Studio 54

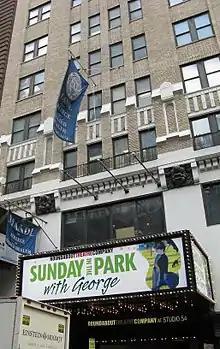
Studio 54, originally the Gallo Opera House, is placed within the base of an office building at 254 West 54th Street.

Philip Goodman leased the theater for five years in mid-1928. Goodman used the theater to stage a production of Laurence Stallings and Oscar Hammerstein II's musical "Rainbow", which ran for less than a month in late 1928. In the meantime, the theater also hosted events such as dance performances, a violin recital, and a choir performance. Radiant Productions leased the theater in September 1929, with plans to present a dozen plays for three weeks each. Their first and only production, "Ladies Don't Lie", was a critical failure. That October, Radiant transferred its lease to William R. Kane, who staged a short-lived revival of the comedy "A Tailor-Made Man" there. At a foreclosure auction in December 1929, the theater's mortgagee Hemphill Realty Corporation bought the theater for $1,045,000.